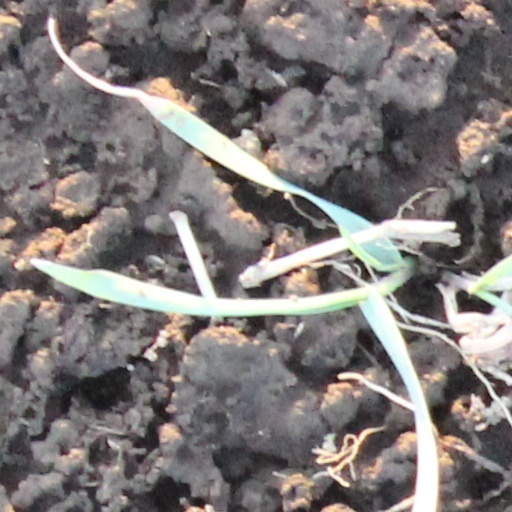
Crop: wheat